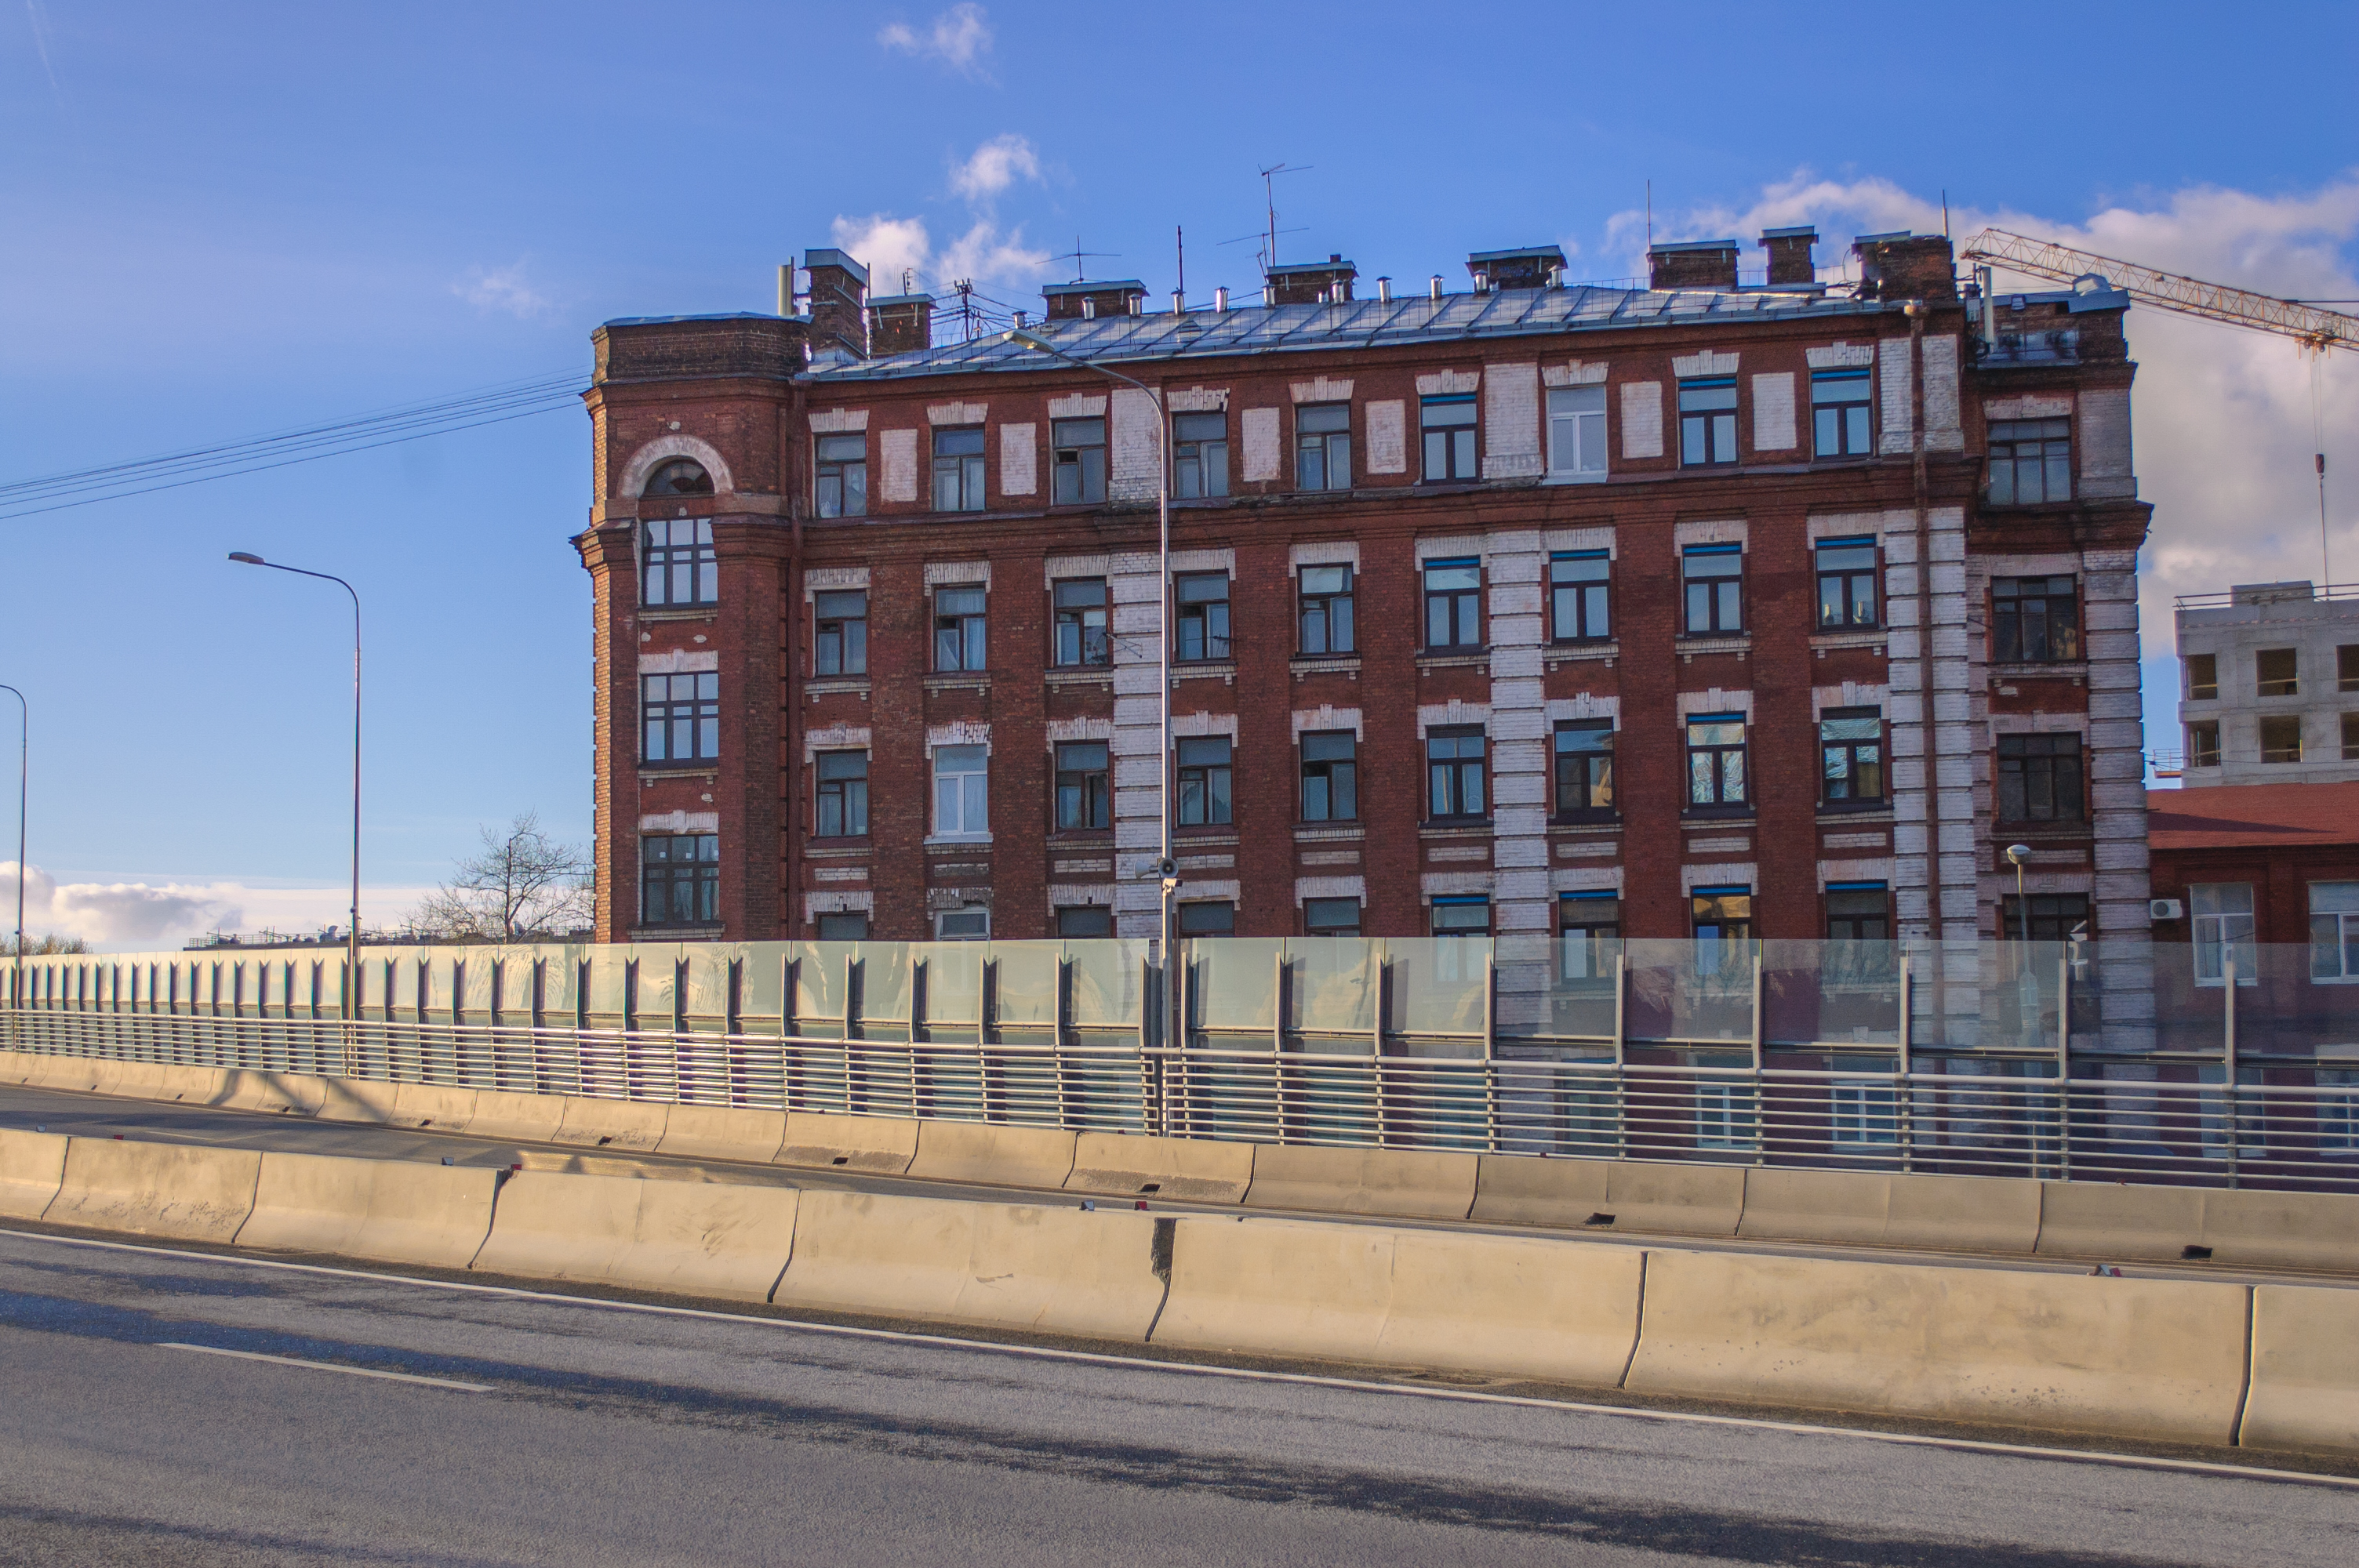
images, sky, cloud, building, window, street light, fence, urban design, residential area, real estate, facade, metropolitan area, city, condominium, house, asphalt, metal, apartment, road surface, commercial building, road, tower block, downtown, street, mixed use, suburb, brick, electricity, tar, public utility, concrete, symmetry, transport, guard rail